Sangharshana

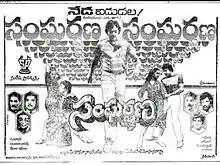
Theatrical Poster

Sangharshana is a 1983 Indian Telugu-language action film directed by K. Murali Mohana Rao. The film stars Chiranjeevi,Vijayashanti and Nalini with Kaikala Satyanarayana, Rao Gopala Rao and Gummadi in other vital roles. It is the only Chiranjeevi film financed by D. Rama Naidu. Chakravarthy scored the film's soundtrack. The film was a "Superhit" at the box office.